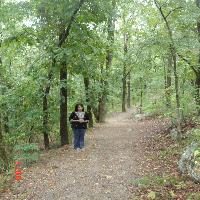
Weather: cloudy or overcast